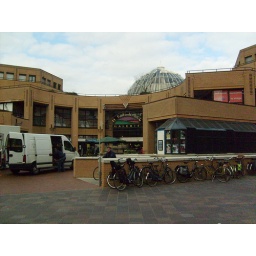
Een dag-excursie, georganiseerd door Cheops, in het (uiteindelijk niet zo) zonnige zuiden van Nederland: Eindhoven!